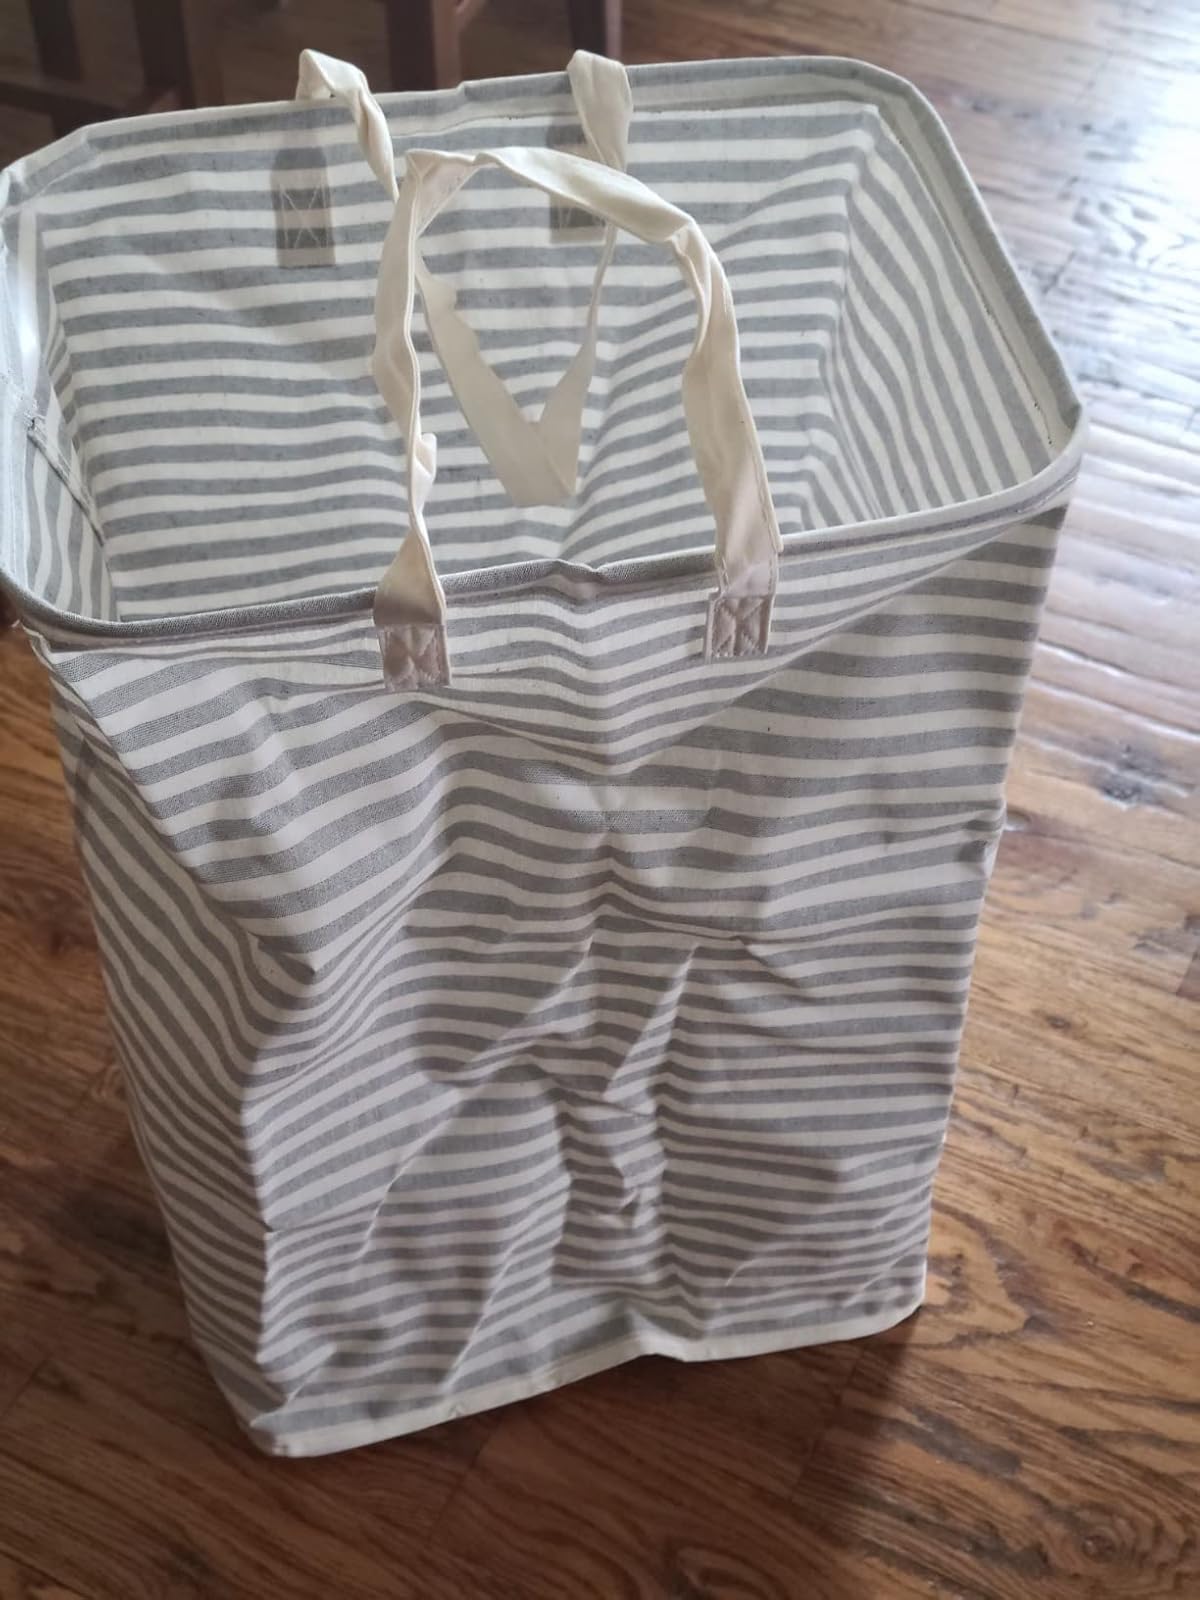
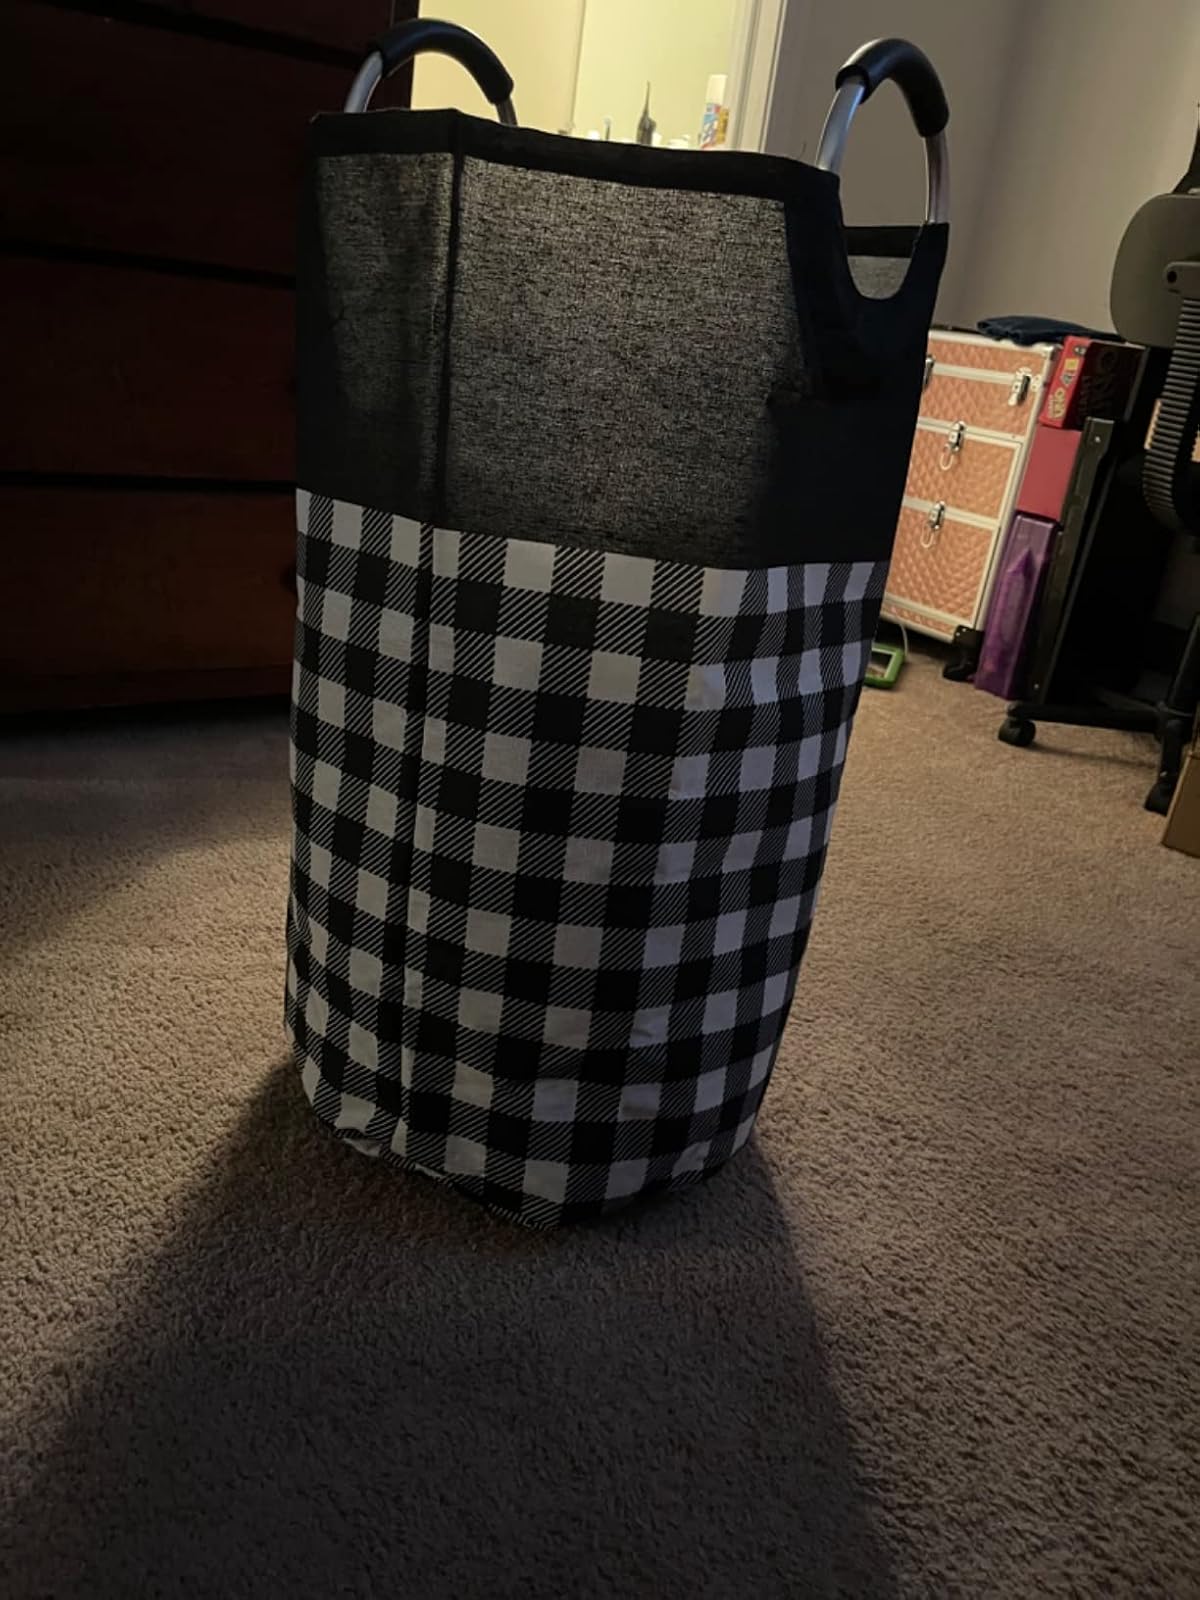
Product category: items_hamper
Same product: no